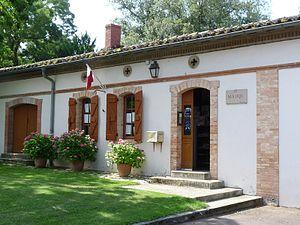
Mairie de Varennes, Haute-Garonne, France
Varennes est une commune française située dans le département de la Haute-Garonne en région Occitanie.